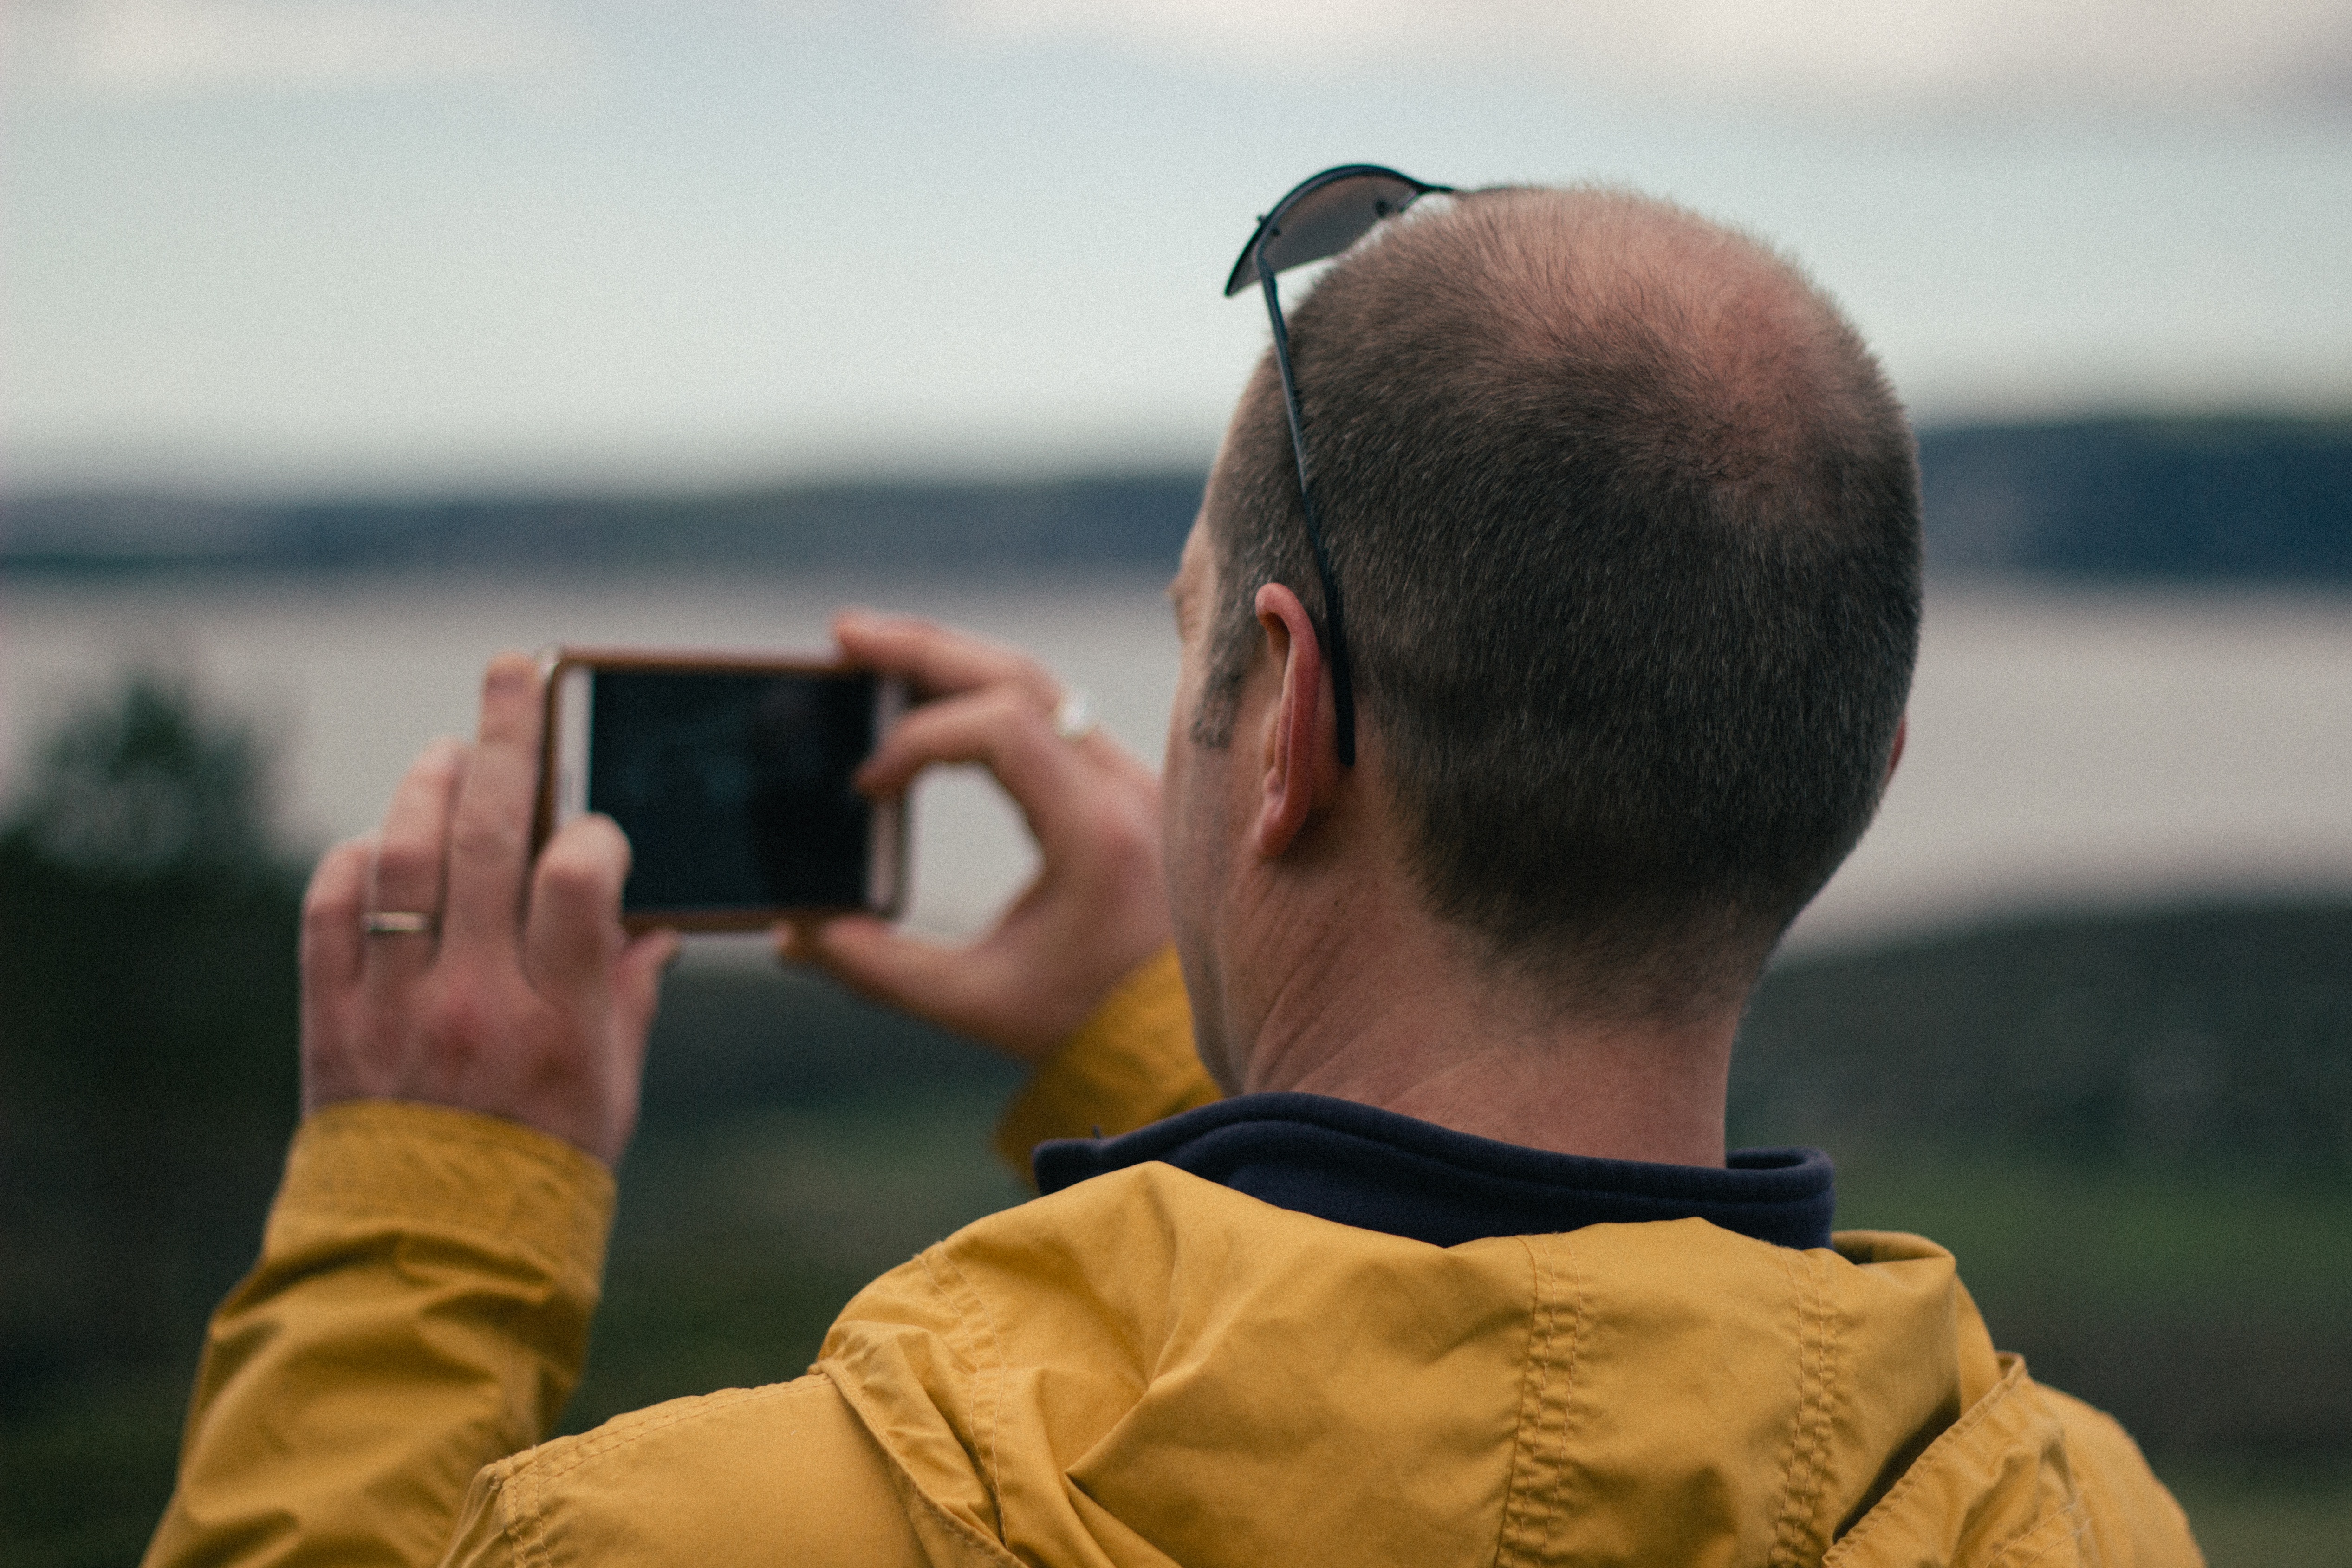
smartphone, man, sea, person, male, mobile phone, taking photo, photograph, interaction